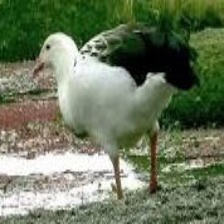
Species: ANDEAN GOOSE
Scientific name: CHLOEPHAGA MELANOPTERA
ImageNet parent category: goose